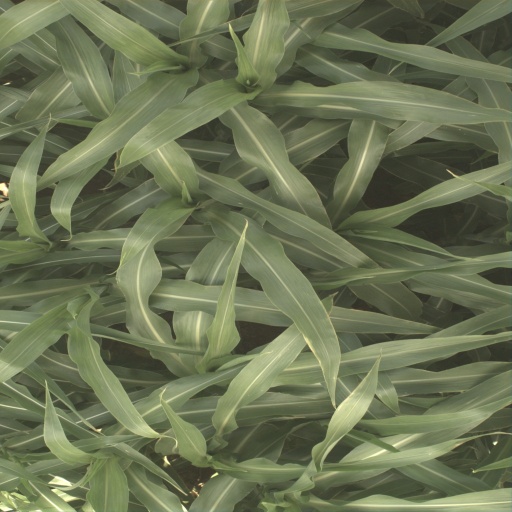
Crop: sorghum